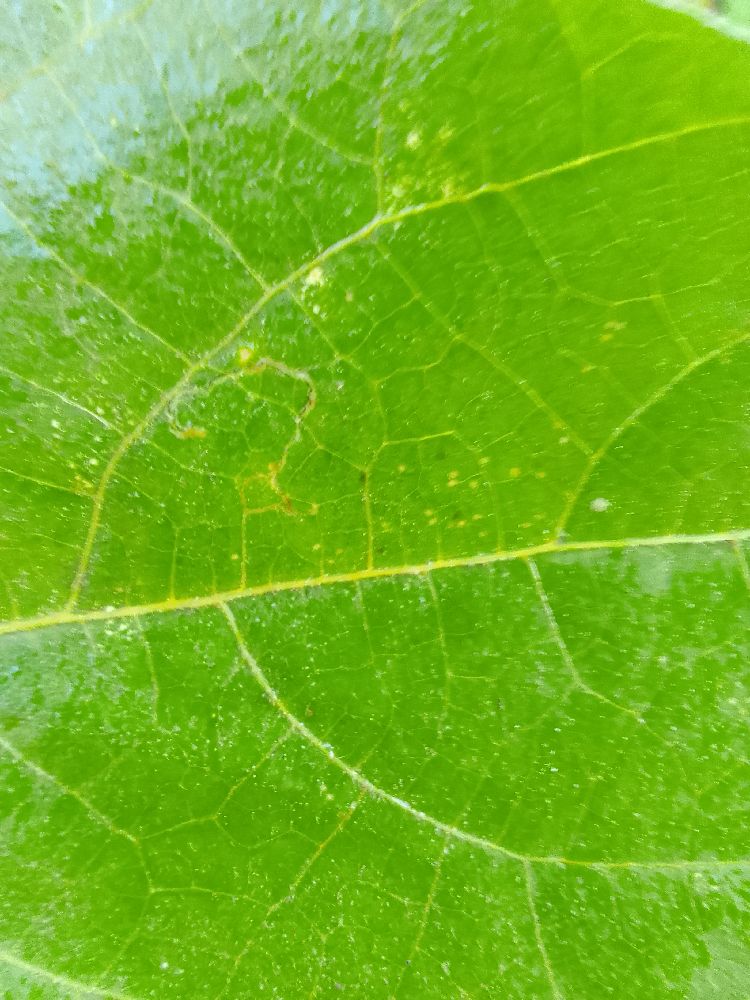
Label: healthy